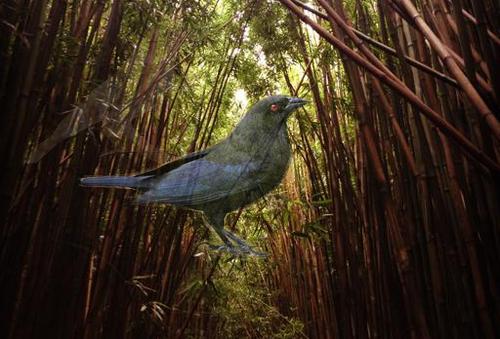
Bird species: Bronzed_Cowbird
Bird type: landbird
Background: land